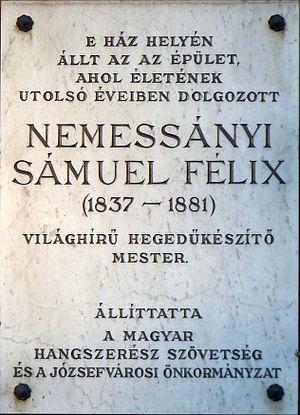
Plaque commémorative à M. Samuel Felix Nemessányi (1837–1881), luthier hongrois, apposée sur le mur de l'immeuble érigé sur le terrain où fut son maison. (18, rue Nagy Fuvaros, Budapest, 8e arr.). Magyar: Nemessányi Sámuel Félix (1837 – 1881) hegedűkészítő mester emléktáblája annak az épületnek a falán, amelynek helyén egykor háza állt. (Budapest, VIII. ker. Nagy Fuvaros utca 18.)